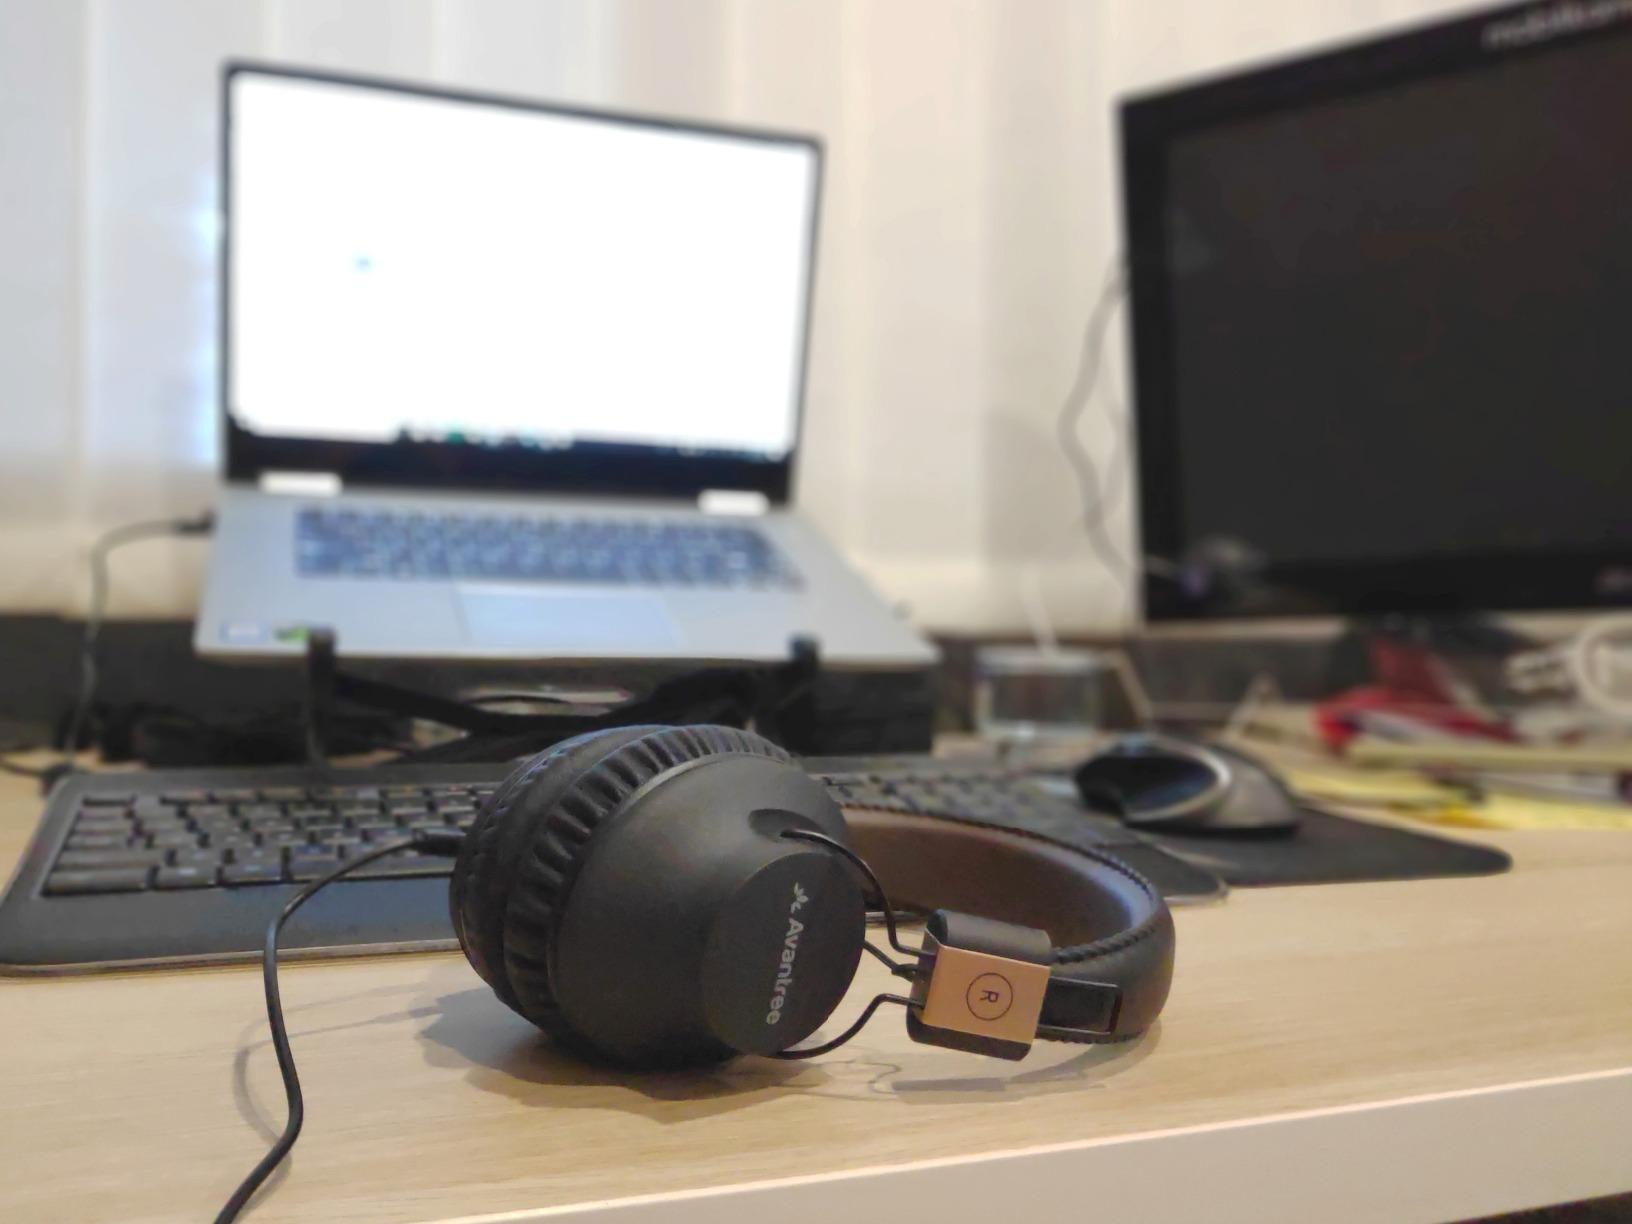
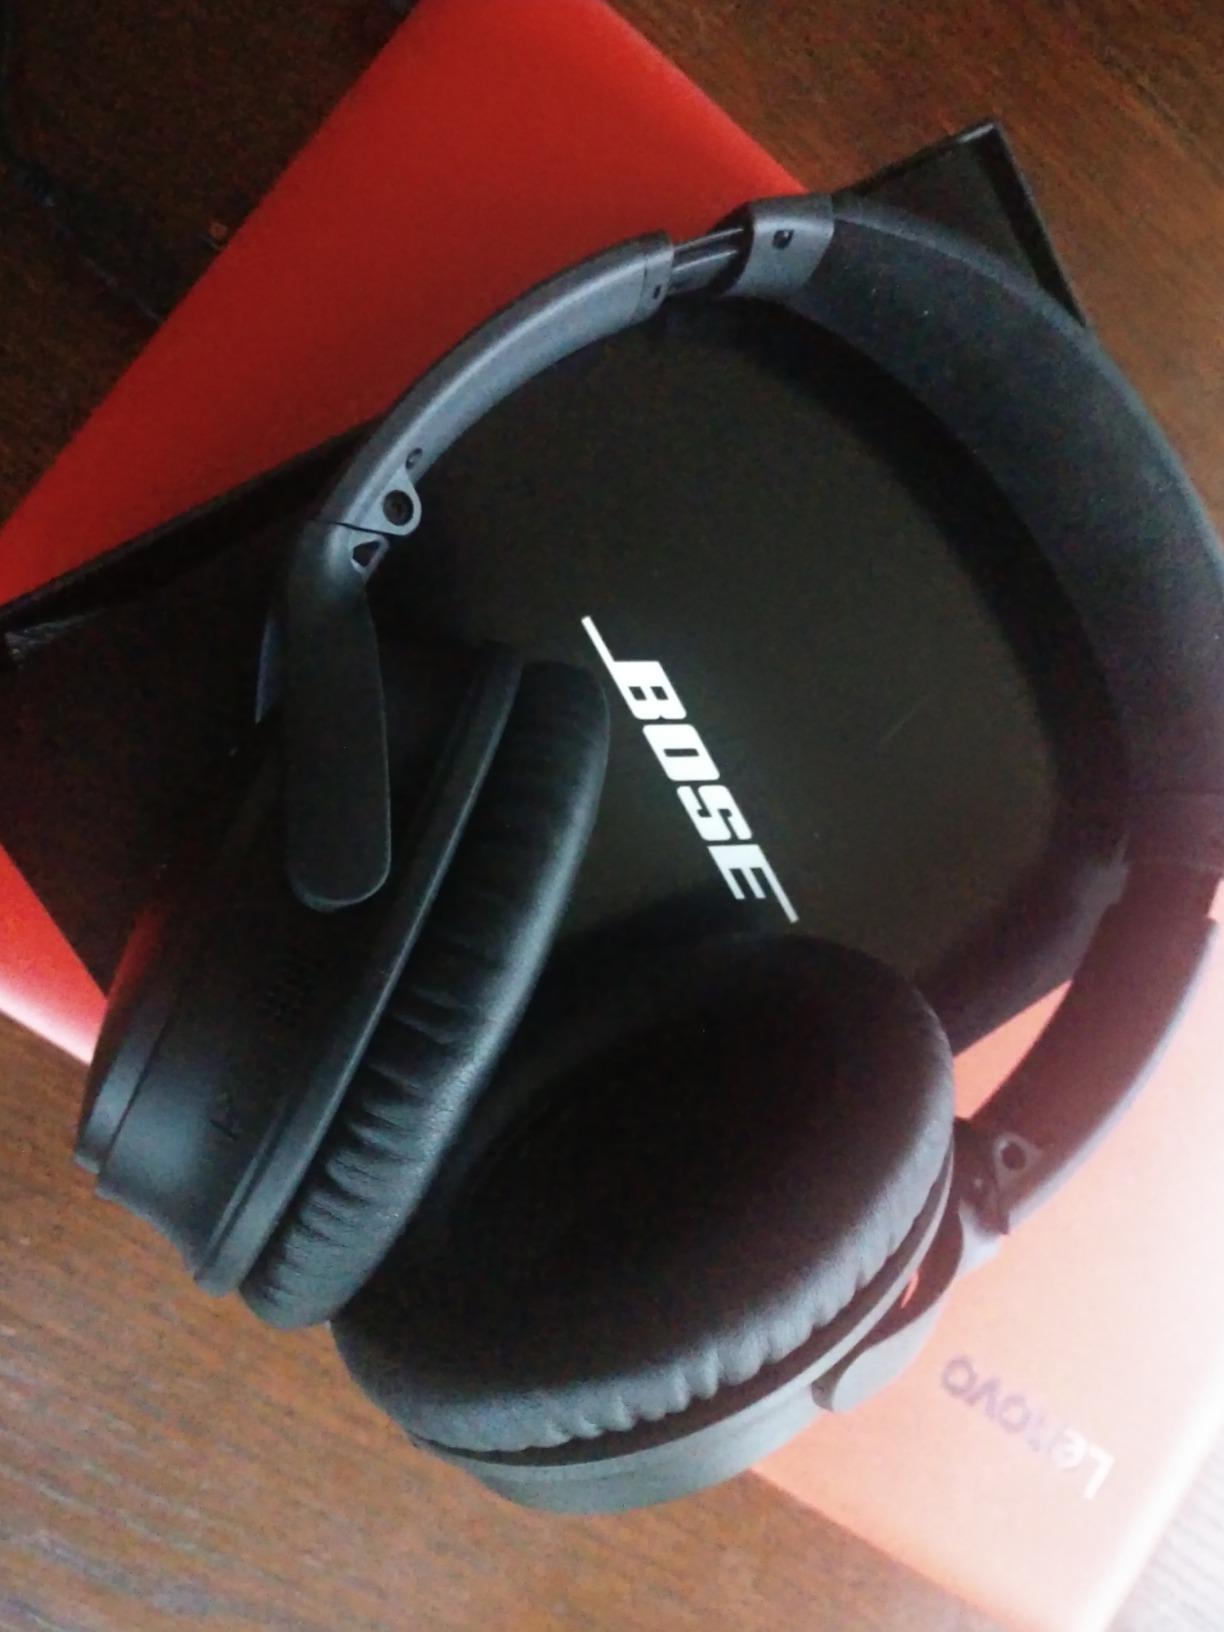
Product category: headphones
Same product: no